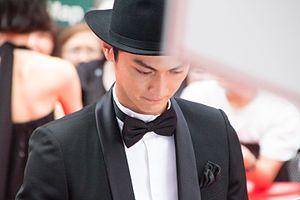
Kengo Kōra, né le 12 novembre 1987 à Kumamoto, est un acteur japonais.